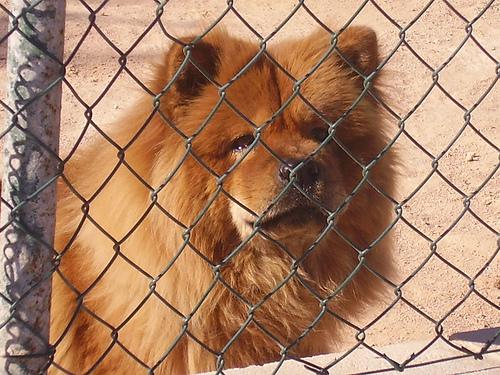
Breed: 329-n000119-chow